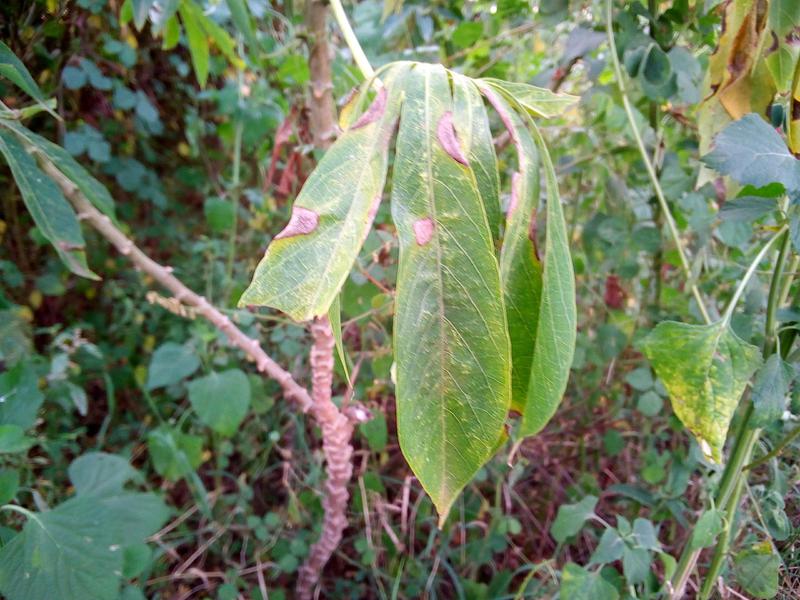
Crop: cassava
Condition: green_mottle